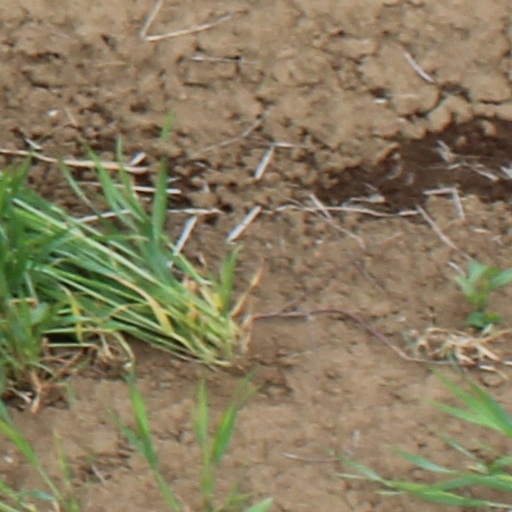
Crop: wheat